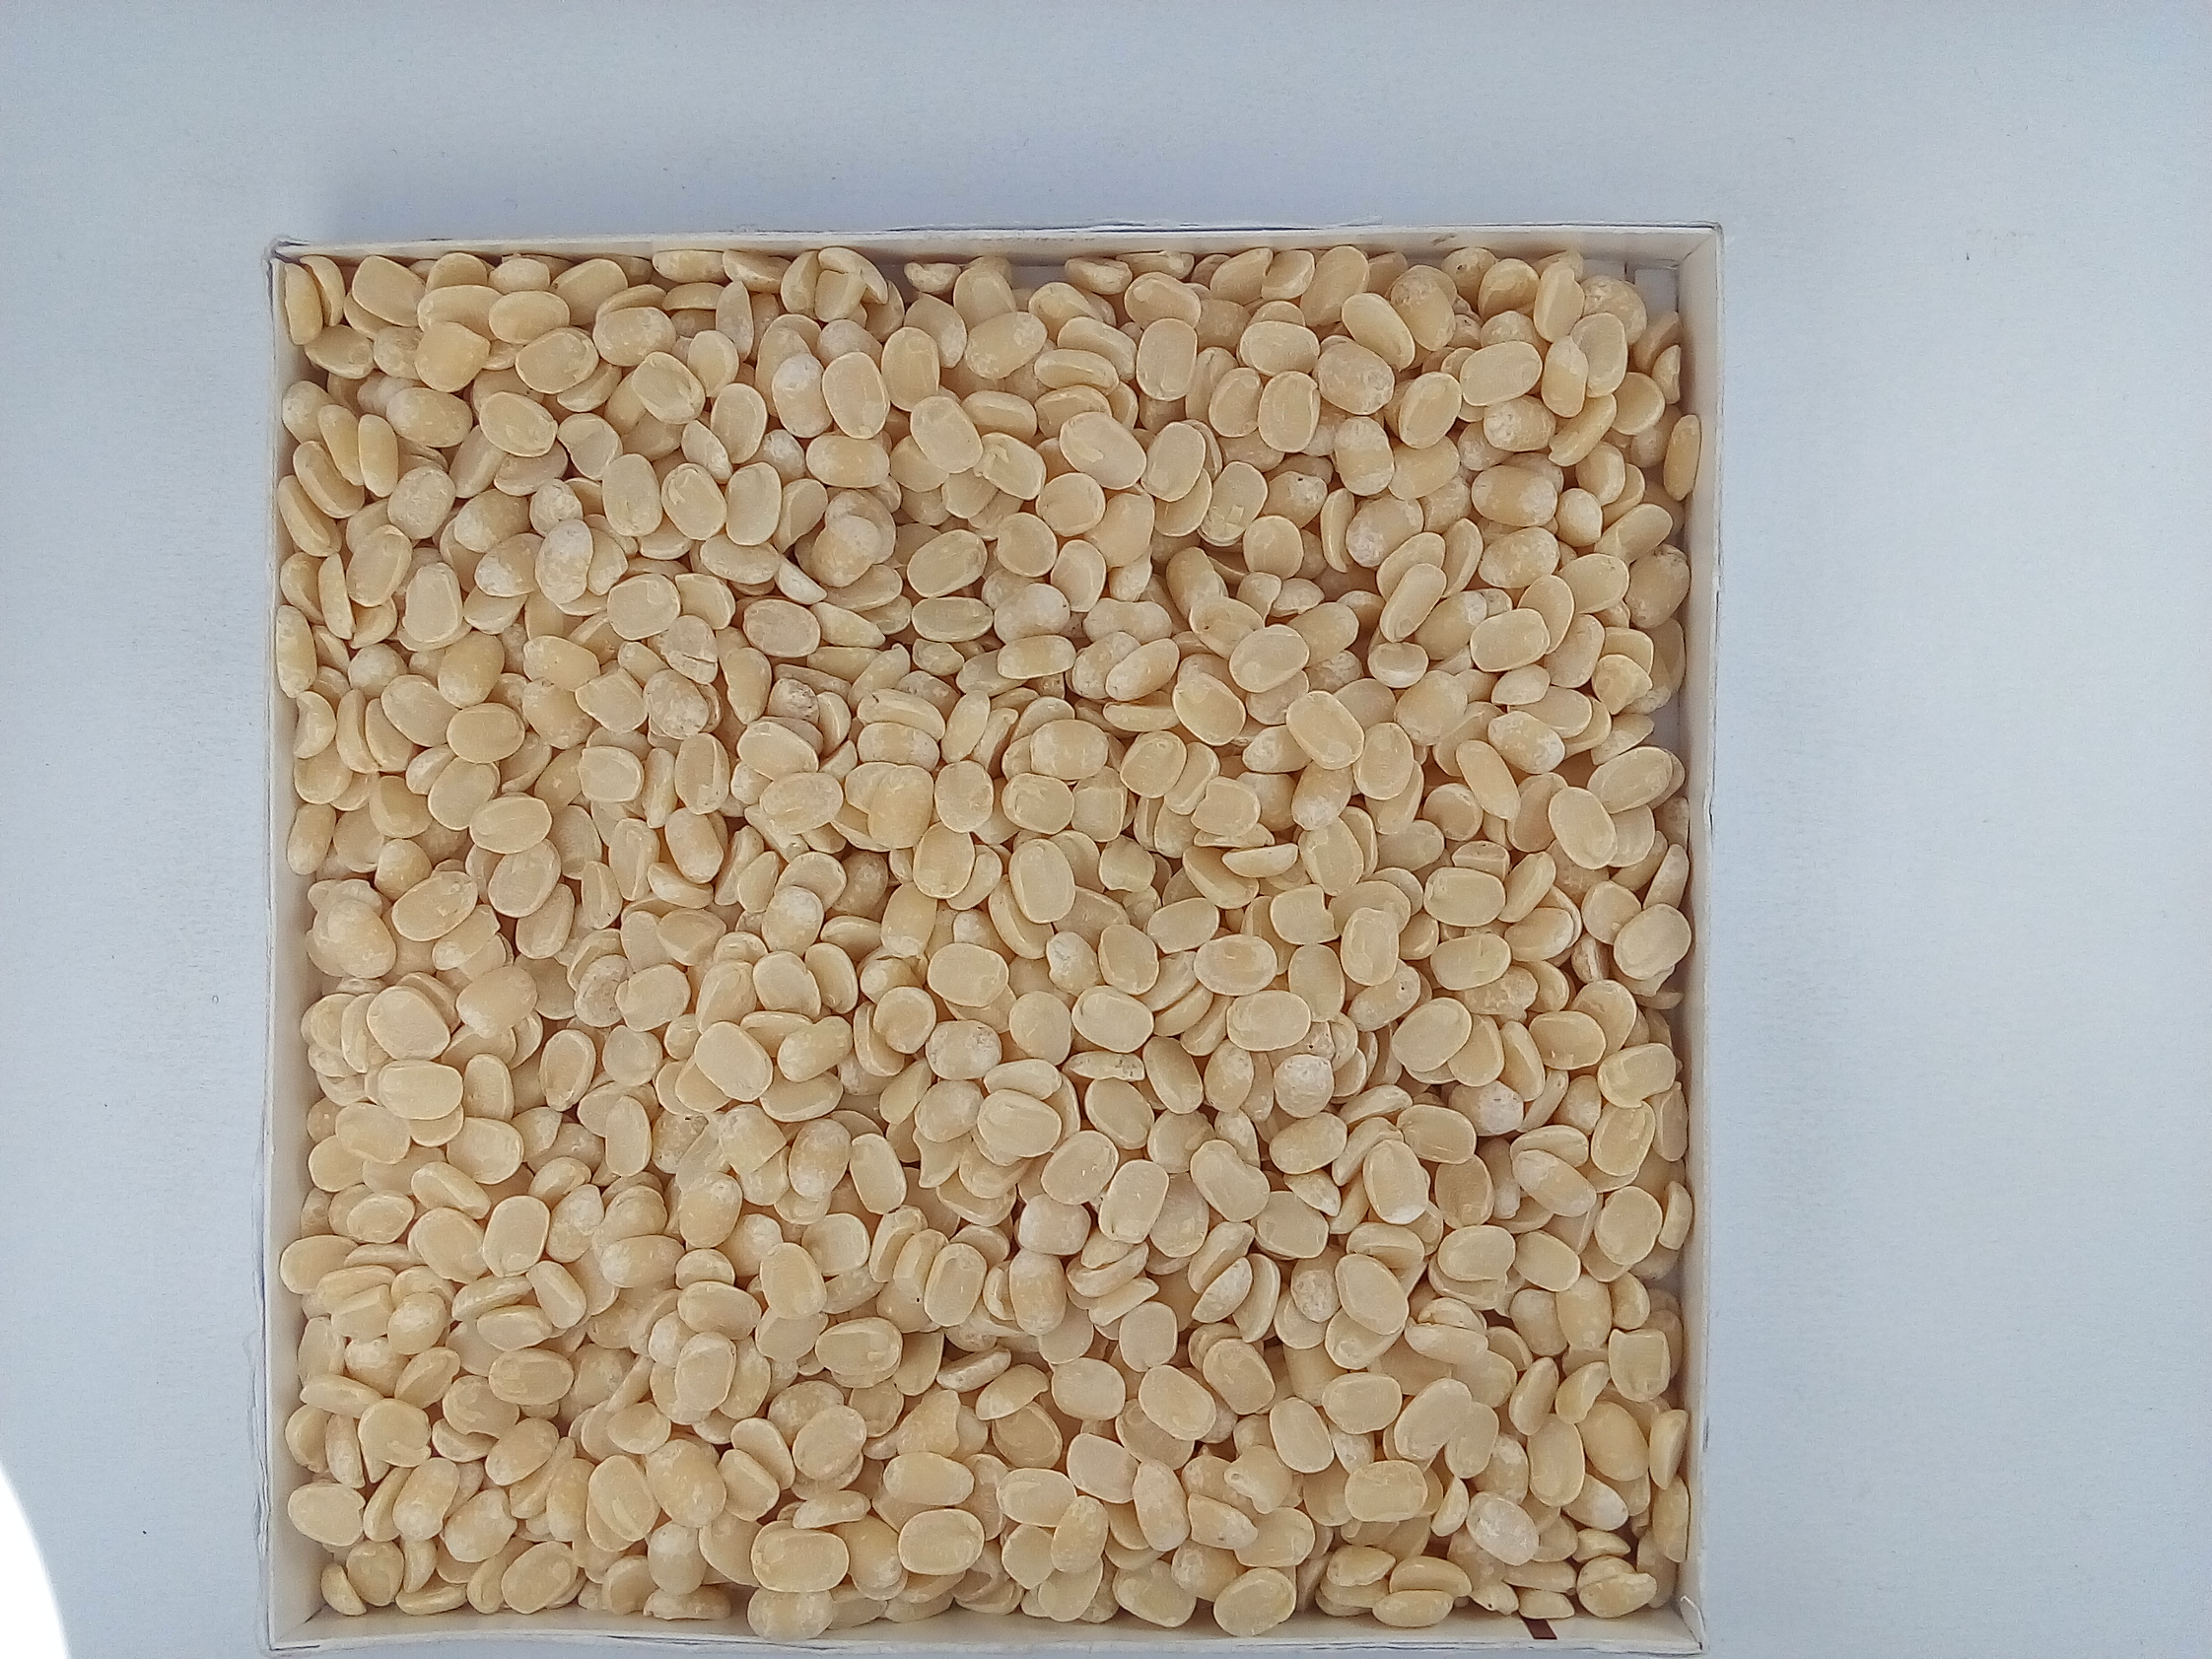
Rice seed variety: Unknown